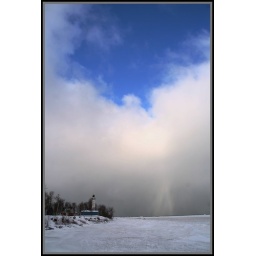
remember the sky is always blue above every storm